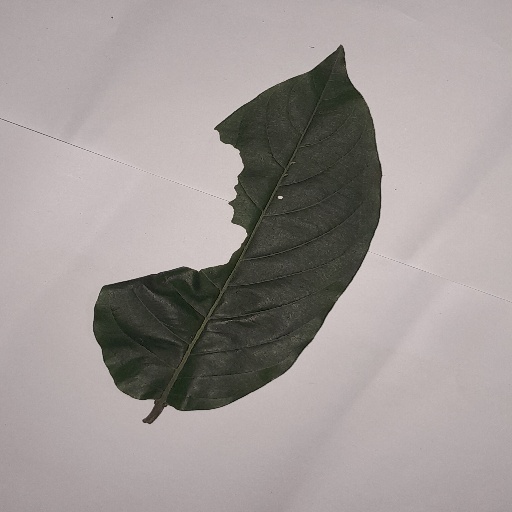
Species: HariTaki
Leaf condition: Shot Hole